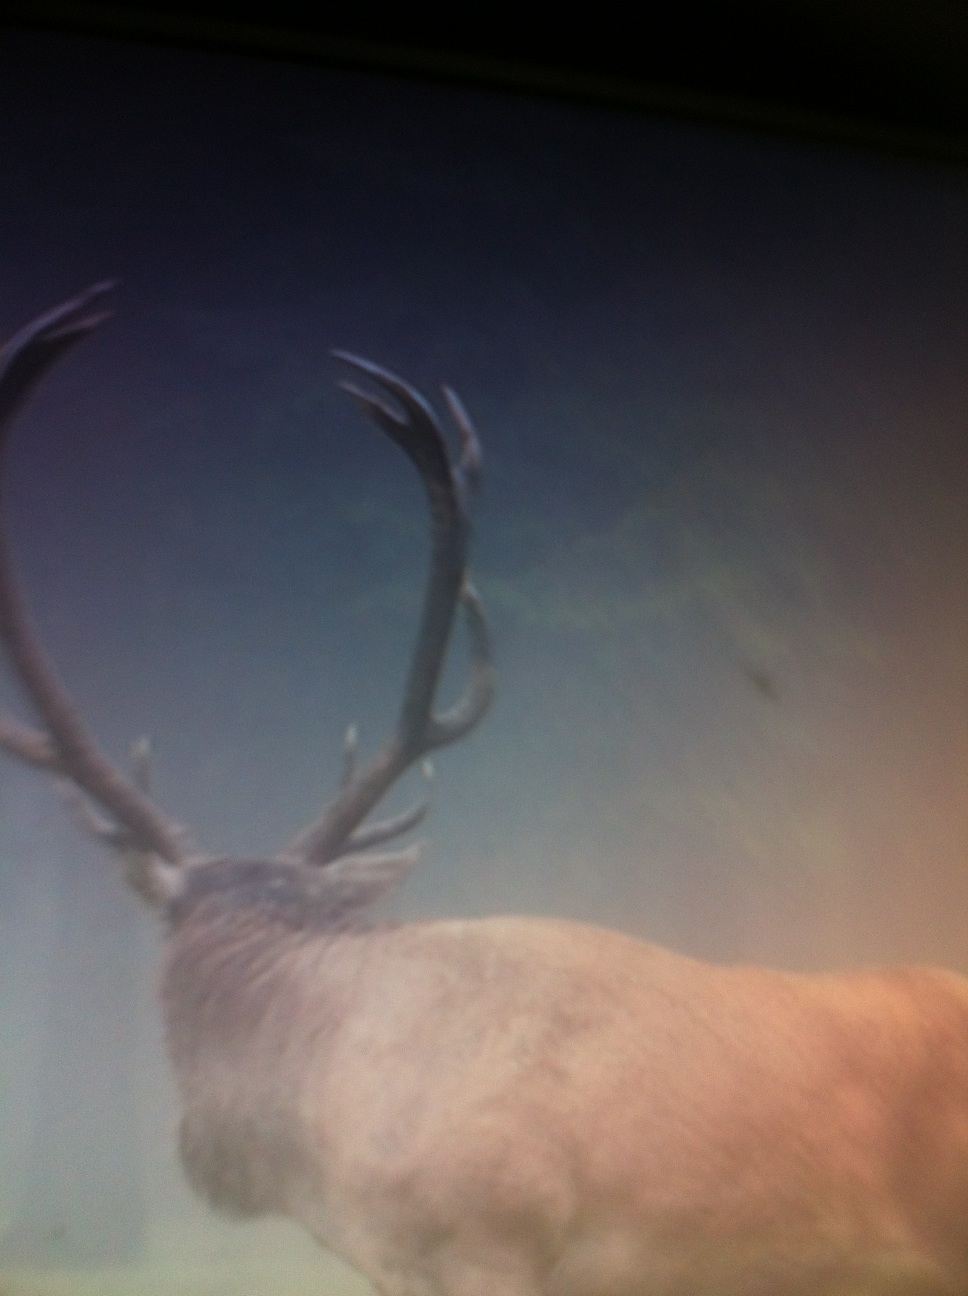Question: What does this say?
Answer: unanswerable